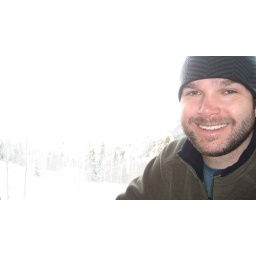
Eric in the bar at the top of the mountain